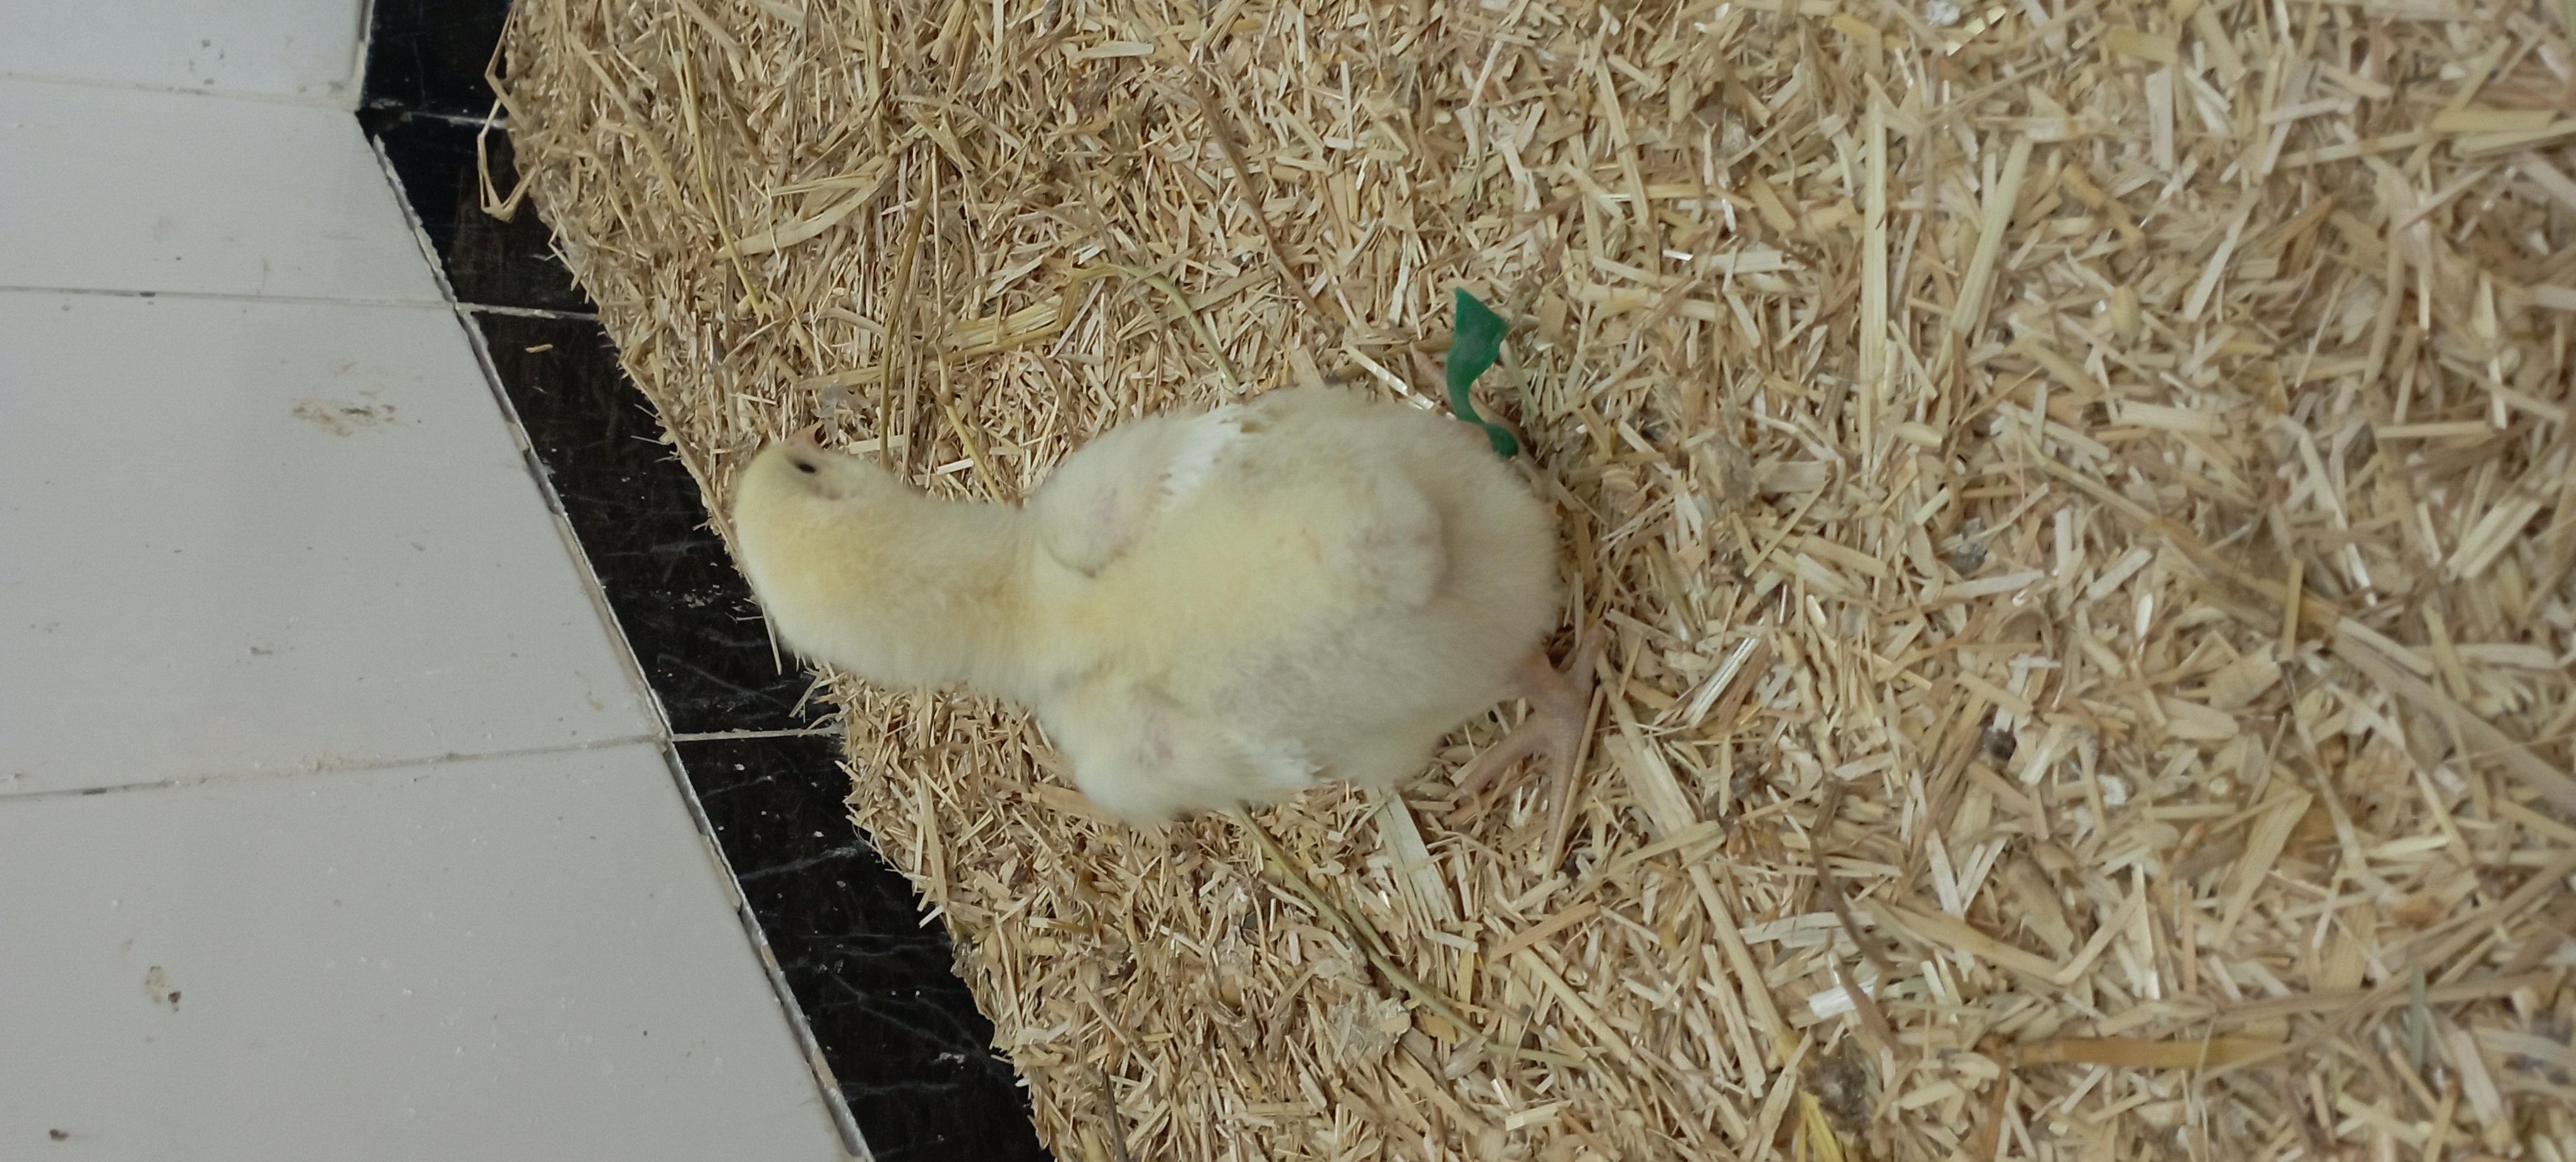
Weight: 227 g